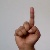
The image shows a hand gesture representing the letter 'D' in Indian Sign Language.